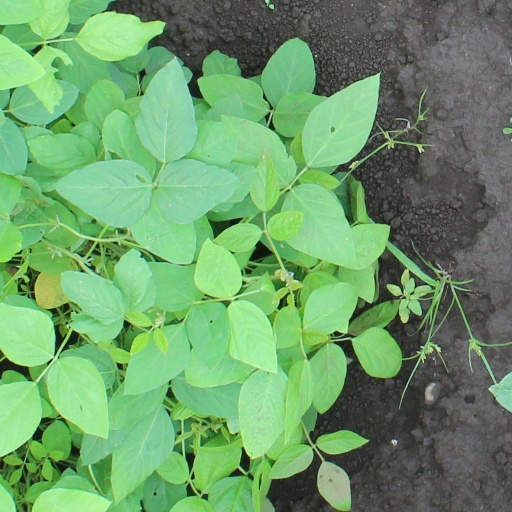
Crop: soybean